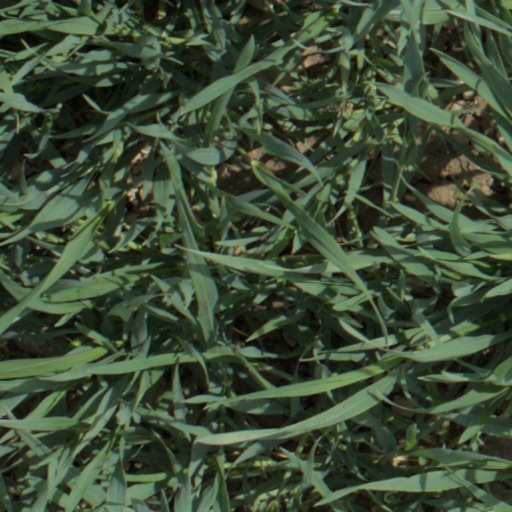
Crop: wheat